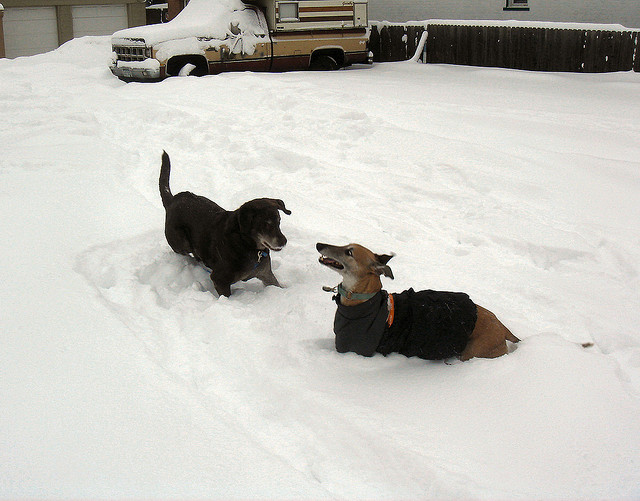
Two dogs standing in deep snow near a truck.